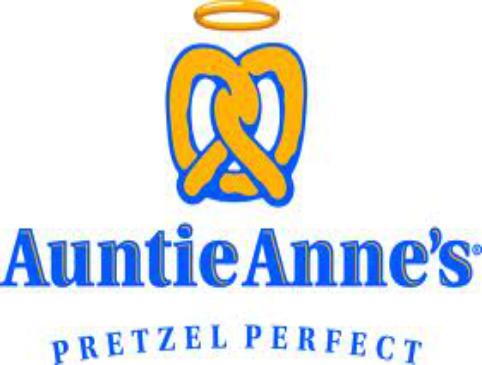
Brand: Auntie Anne's-1
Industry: Food